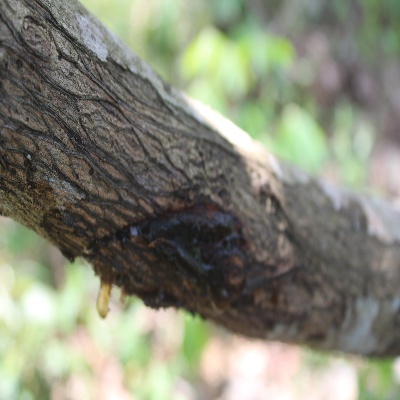
Crop: Cashew
Condition: gumosis